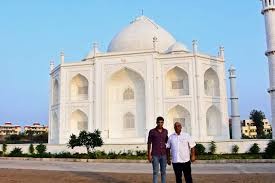
Landmark: Taj Mahal